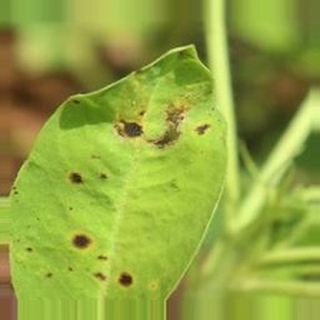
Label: groundnut_late_leaf_spot